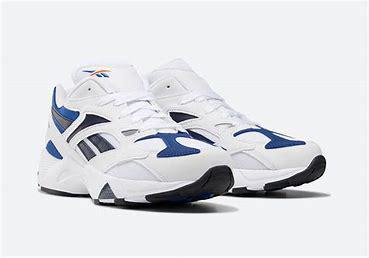
Brand: Reebok
Model: Aztrek